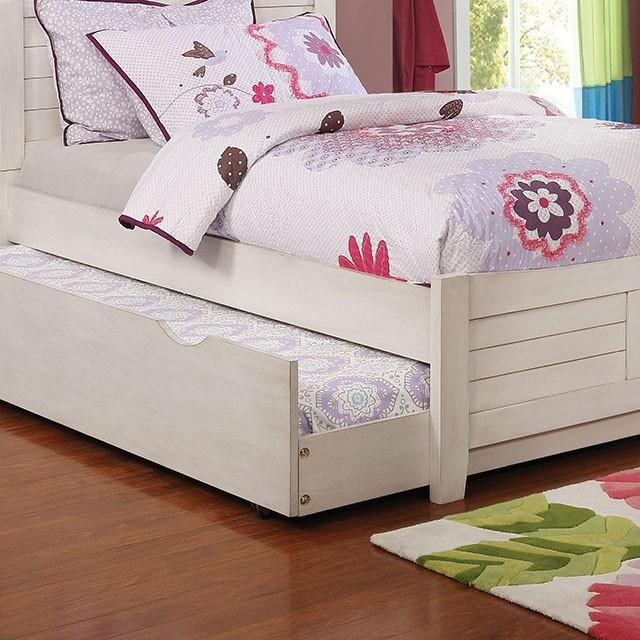
BROGAN Antique White Trundle/Drawers
BROGAN Antique White Trundle/Drawers, 76 1/4"L X 40 7/8"W X 10 3/4"H, 77lbs. Shutter style headboards give this feeling of resourcefulness, like the bed was pieced together by your own hands. The cottage styled details like a strong wood finishes, small metal drawer pulls, and simple molded trims rouse the feelings of country living. This set is all about simple living. Features: Curved Plank Panel Headboard Central Shelf Cabinets & Drawers Metal Drawer Pulls, Tapered Block Legs
Brand: FOA East
Category: Furniture > Beds & Accessories > Beds & Bed Frames > Trundle Beds & Bed Frames